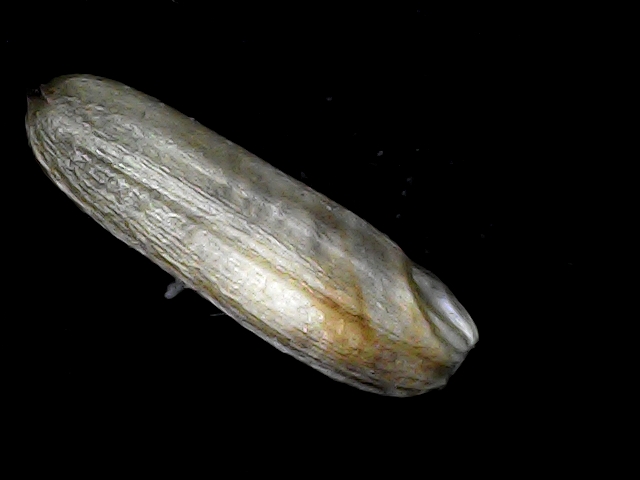
Rice variety: BD85